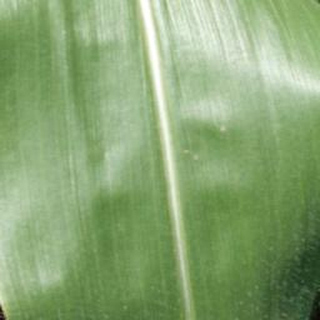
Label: healthy_corn